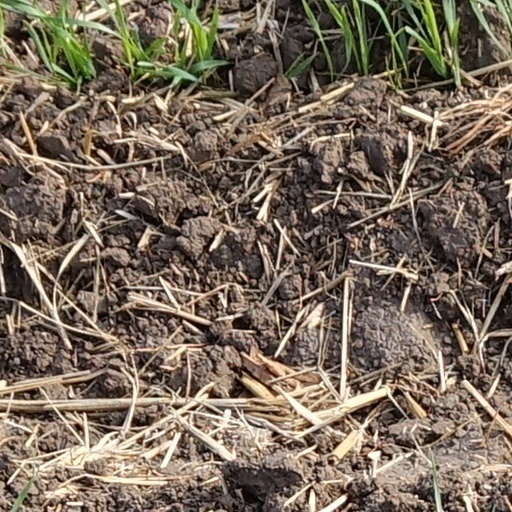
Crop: wheat